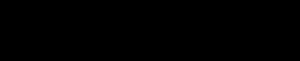
Karotin
α-karoten
Karotin eller karoten er kemiske forbindelse af typen tetraterpener der har bruttoformlen C₄₀H₅₆.